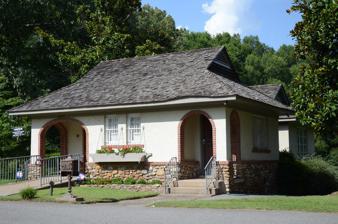
Building: Roselawn Memorial Park Gatehouse
Country: United States of America
Year built: 1924
United States historic place Roselawn Memorial Park Gatehouse U.S. National Register of Historic Places Location in Arkansas Show map of Arkansas Location in United States Show map of the United States Location 2801 Asher Ave., Little Rock, Arkansas Coordinates 34°43′51″N 92°18′16″W / 34.73083°N 92.30444°W / 34.73083; -92.30444 Area less than one acre Built 1924 ( 1924 ) Architect Charles L. Thompson (Thompson & Harding) Architectural style Colonial Revival , Mission Revival / Spanish Revival MPS Thompson, Charles L., Design Collection TR NRHP reference No. 82000923 Added to NRHP December 22, 1982 The Roselawn Memorial Park Gatehouse is a historic cemetery office building in Roselawn Memorial Park , a large public cemetery at 2801 Asher Avenue in Little Rock, Arkansas .  It stands just inside and to the left of the main gate.  It is a single story building, with a gable -on- hip roof , stuccoed walls, and a foundation whose exterior is finished in rough cobblestone .  At either end of its main facade are two arches, lined with red brick, providing access to the recessed building entrances.  Similar arches on the side walls give the recess a porch-like feel.  The building was designed by Thompson and Harding, and built in 1924.  It is the only known gatehouse design of firms associated with Arkansas architect Charles L. Thompson . The building was listed on the National Register of Historic Places in 1982. See also National Register of Historic Places listings in Little Rock, Arkansas References